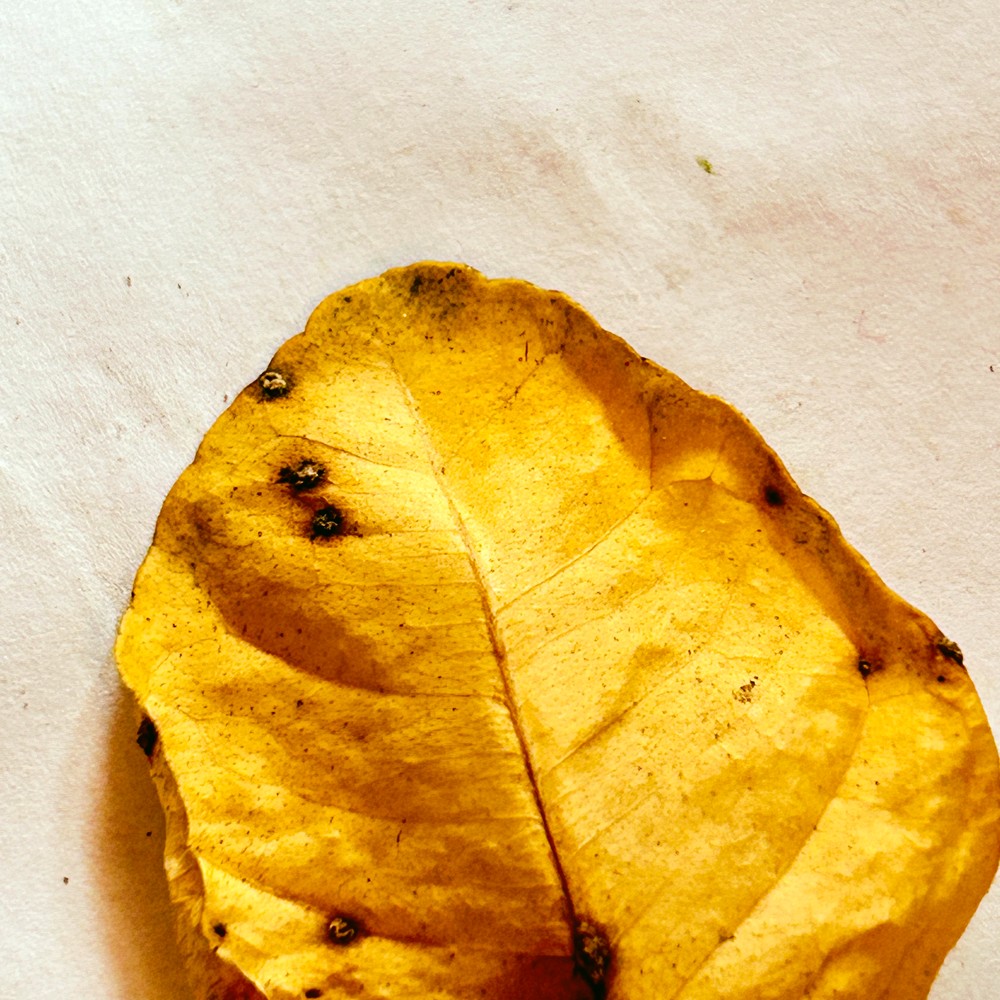
Label: Dry Leaf